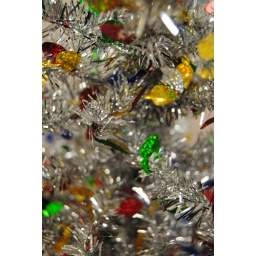
close up of the little silver tree in our office--I loved the effect!